Siôn Dafydd Rhys

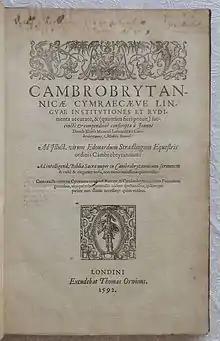
Title page of Rhys's Welsh grammar

Rhys returned to north Wales in the early 1570s and became headmaster of the Friars' Grammar School in Bangor.